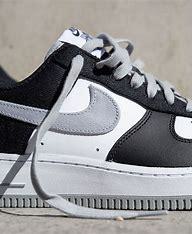
Brand: Nike
Model: Air Force 1 07 LV8